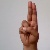
The image shows a hand gesture representing the letter 'U' in Indian Sign Language.